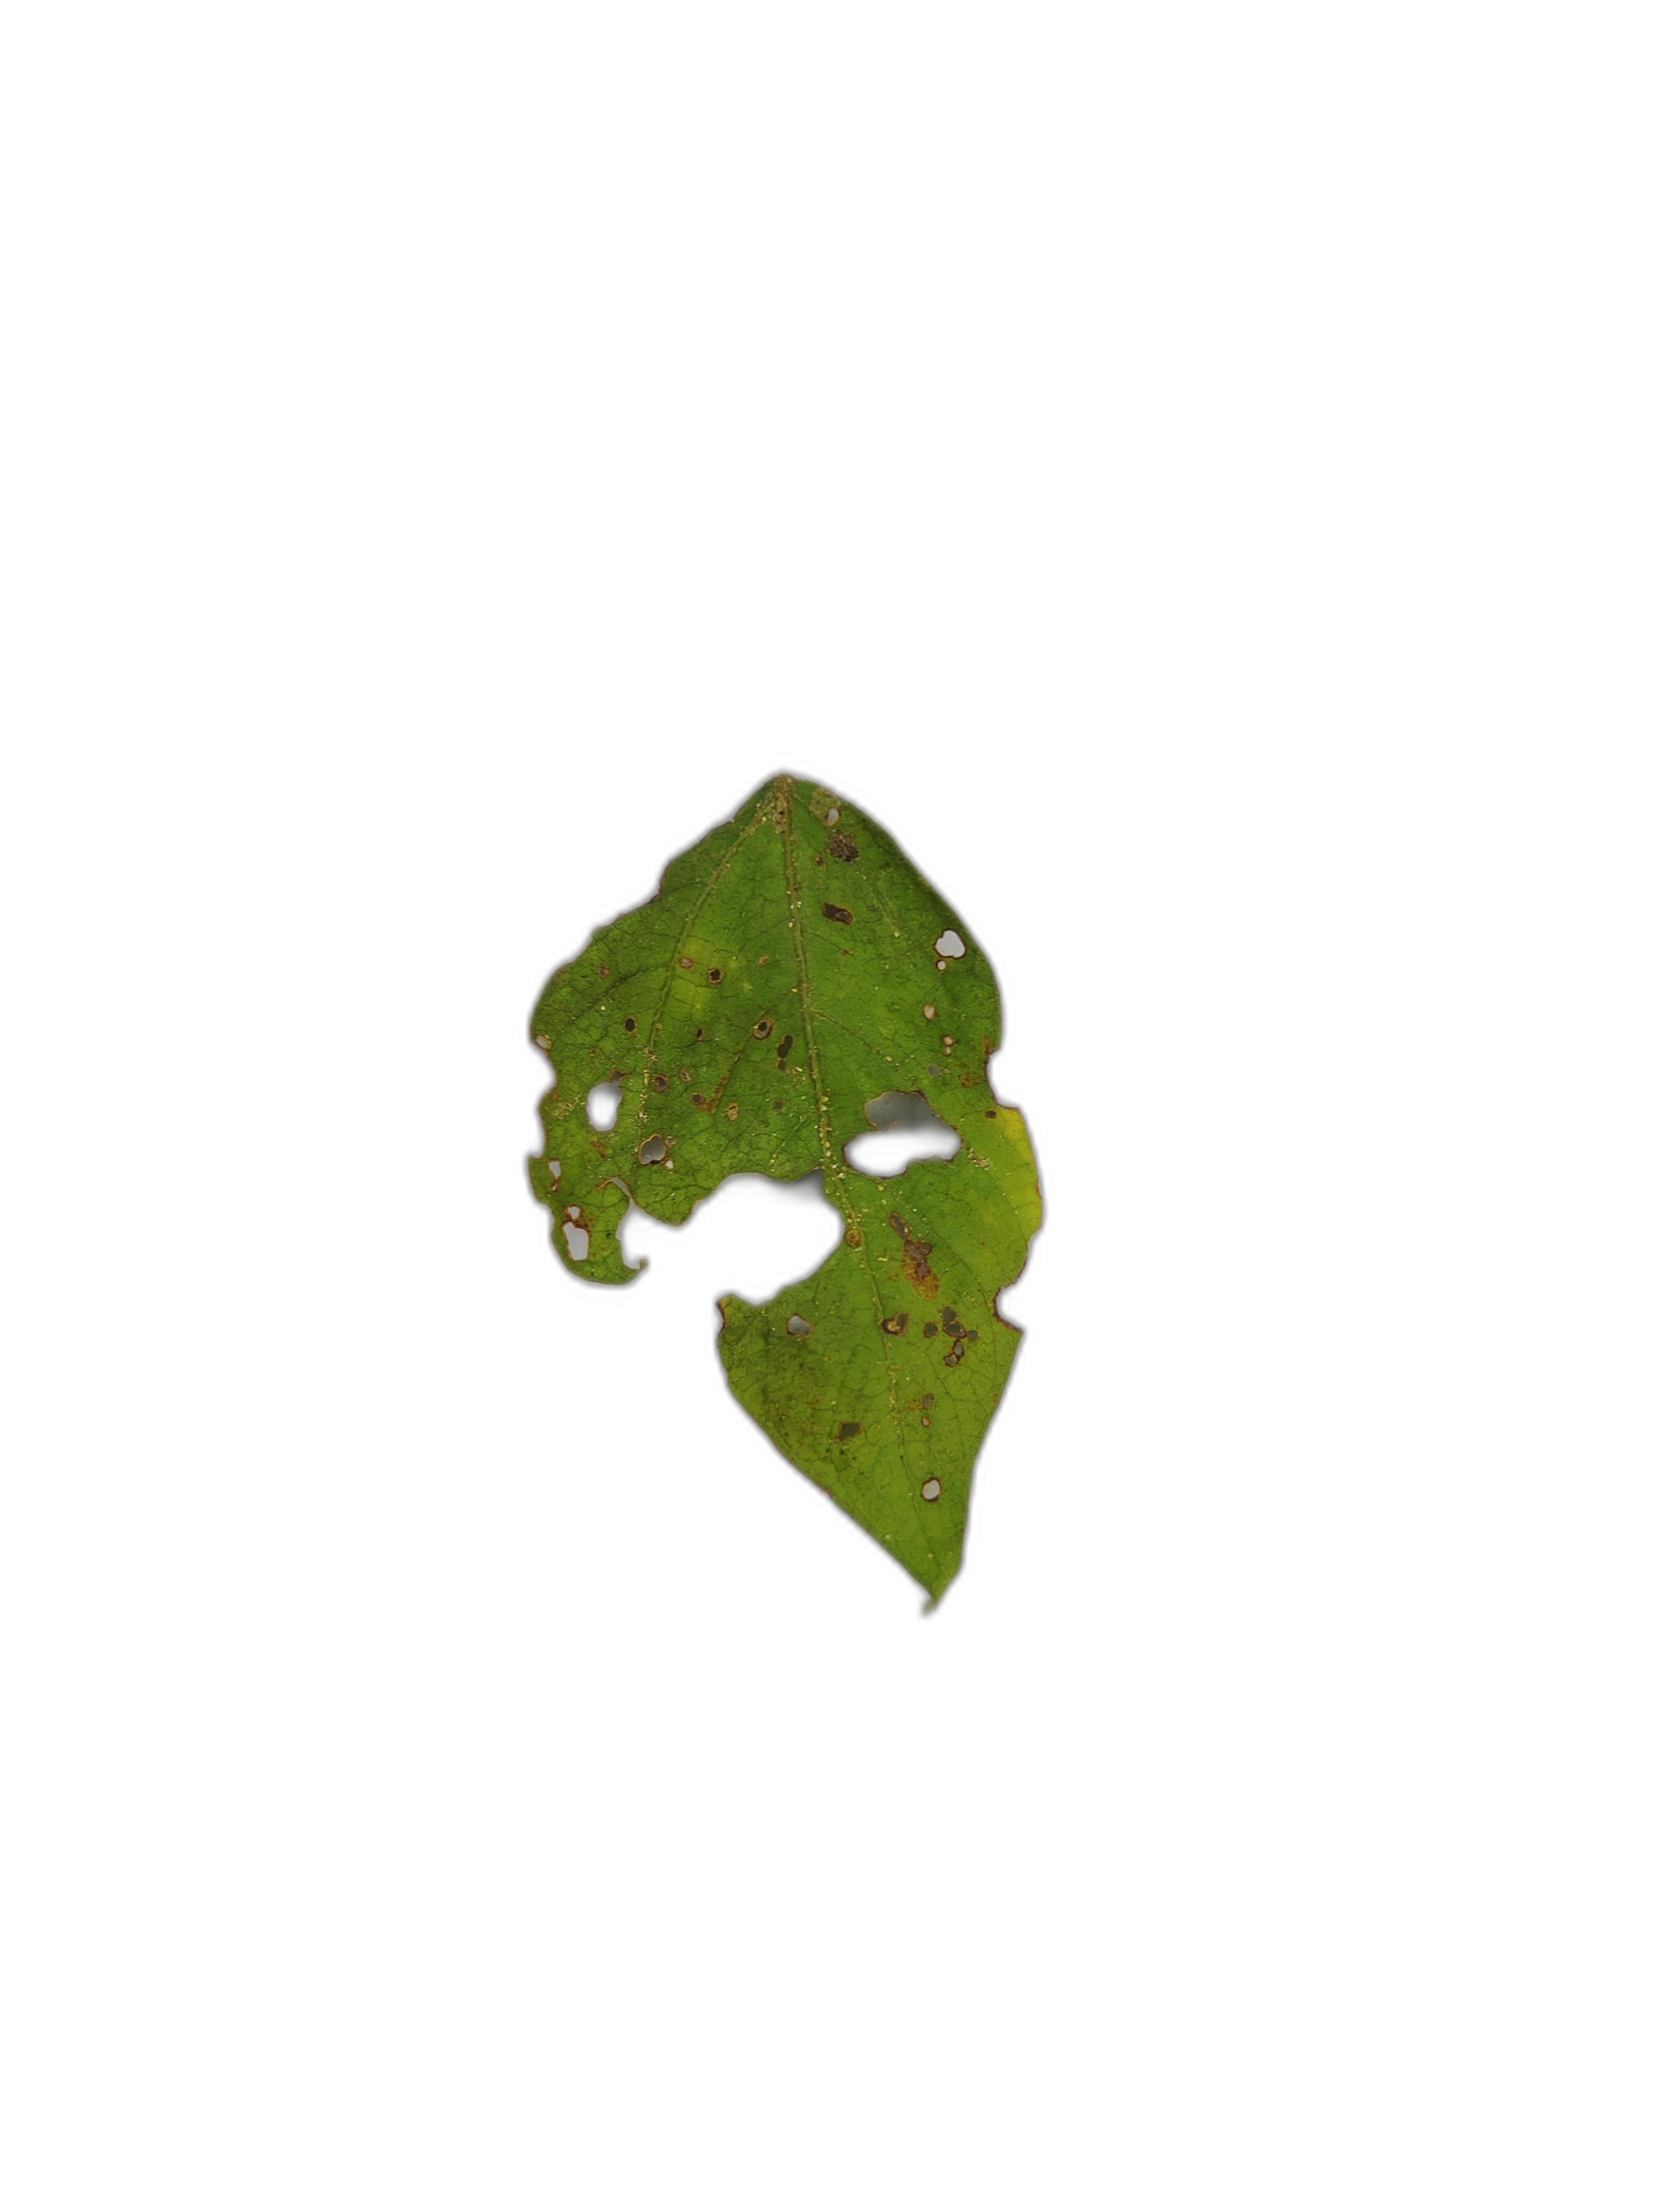
Label: Cercospora leaf spot